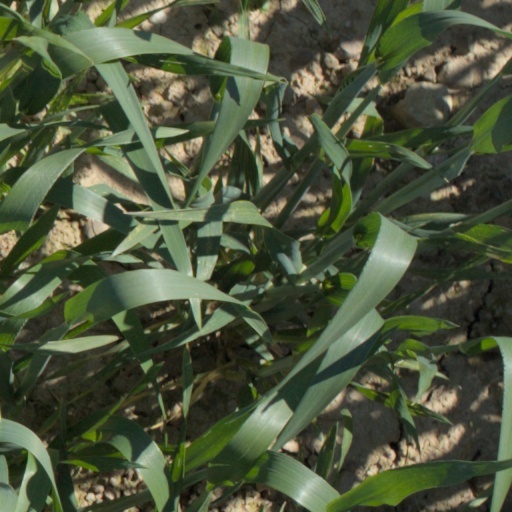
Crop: wheat